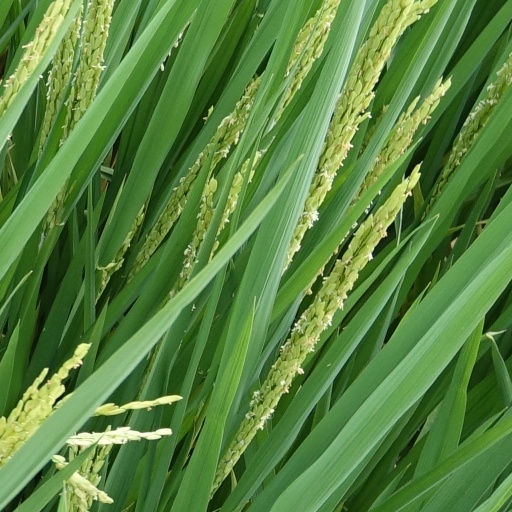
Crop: rice